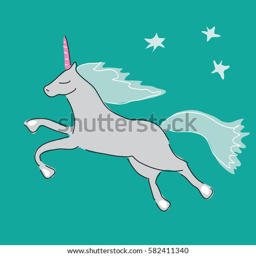
hand drawing unicorn on the green background with stars .